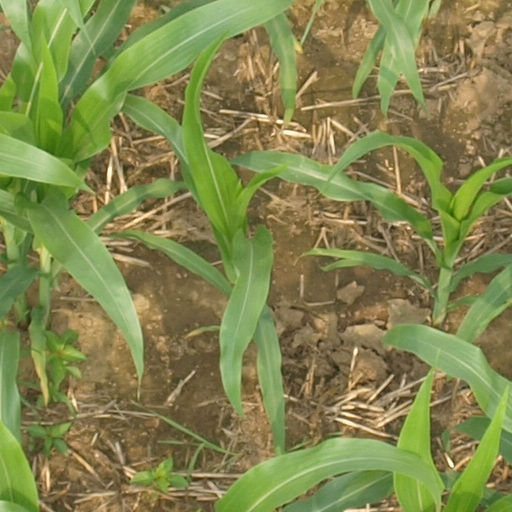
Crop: maize; corn